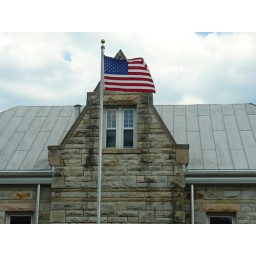
Flag flying in front of an old train depot